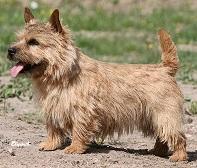
Norwich_terrier